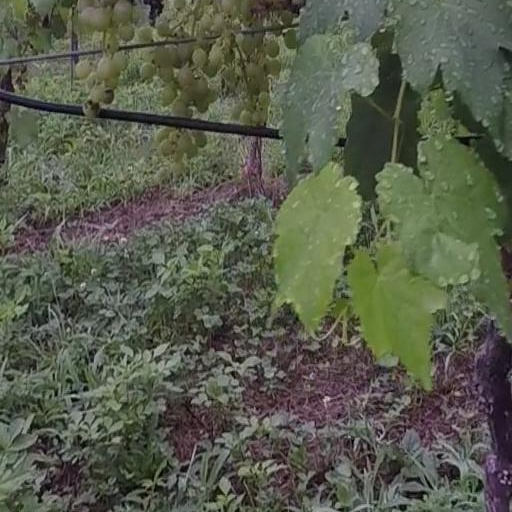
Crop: grape